KiCad

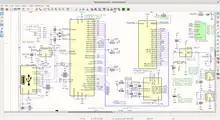
KiCad schematic editor for schematic capture

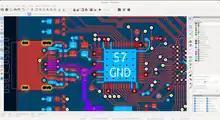
KiCad PCB editor for board layout and design

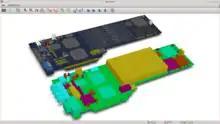
KiCad 3D viewer showing both VRML and IDF features on a demo board

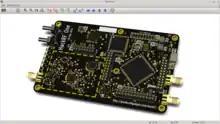
KiCad 3D viewer

KiCad uses an integrated environment for all of the stages of the design process: Schematic capture, PCB layout, Gerber file generation/visualization, and library editing.